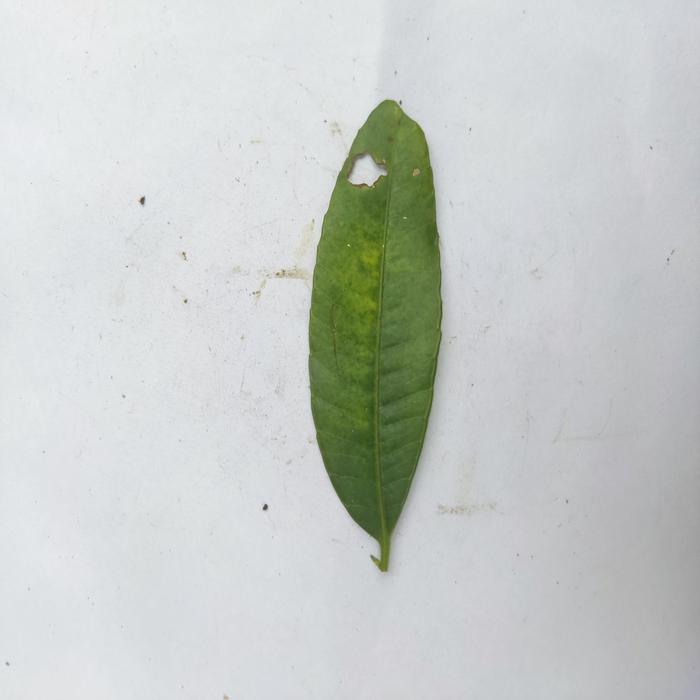
Crop: Hog Plum
Leaf condition: Anthracnose